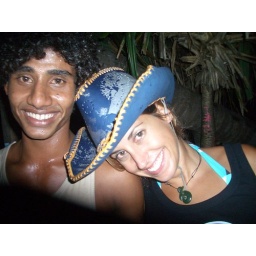
Fun at the bar for random Thai guy (whose hat I stole) and me :) (taken by Shea)